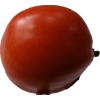
Label: tomato